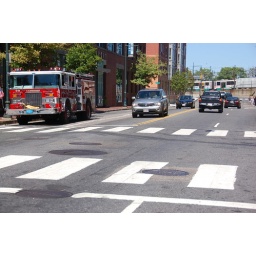
Cambridge fire truck near Lechmere green line station